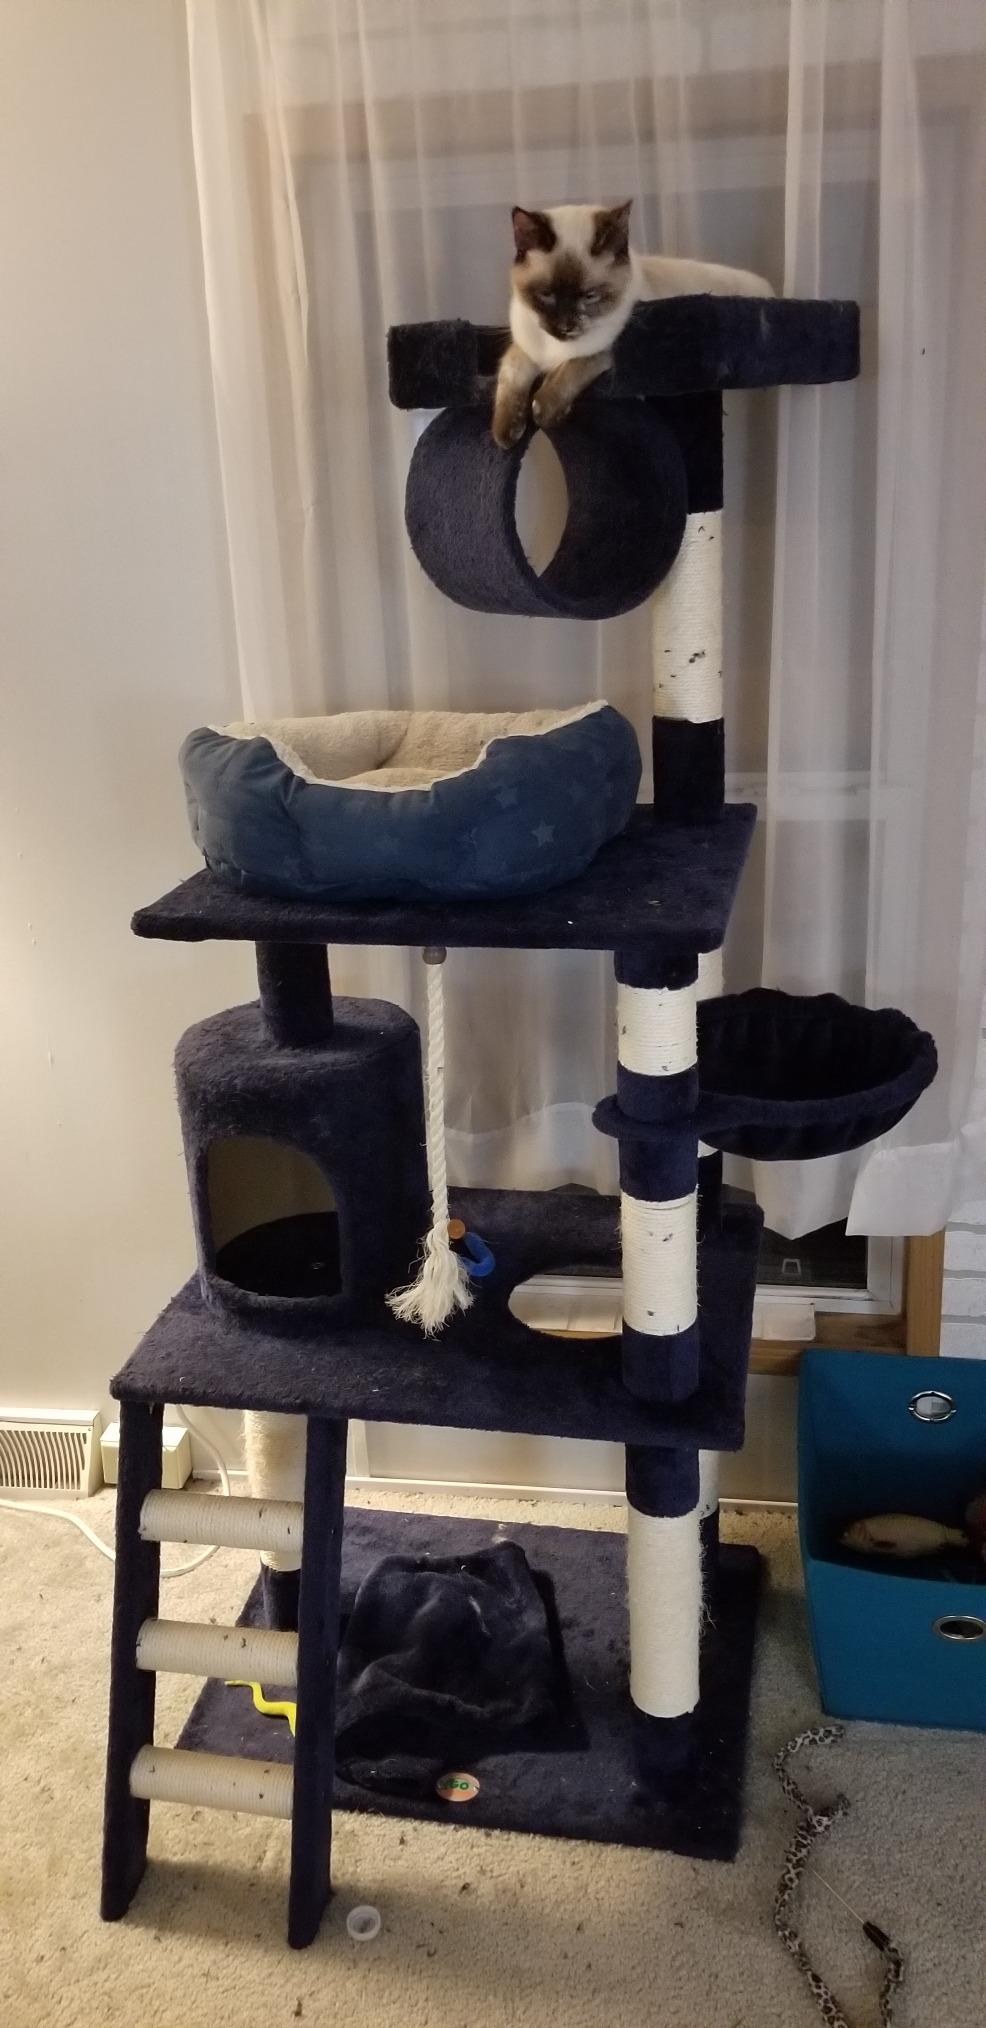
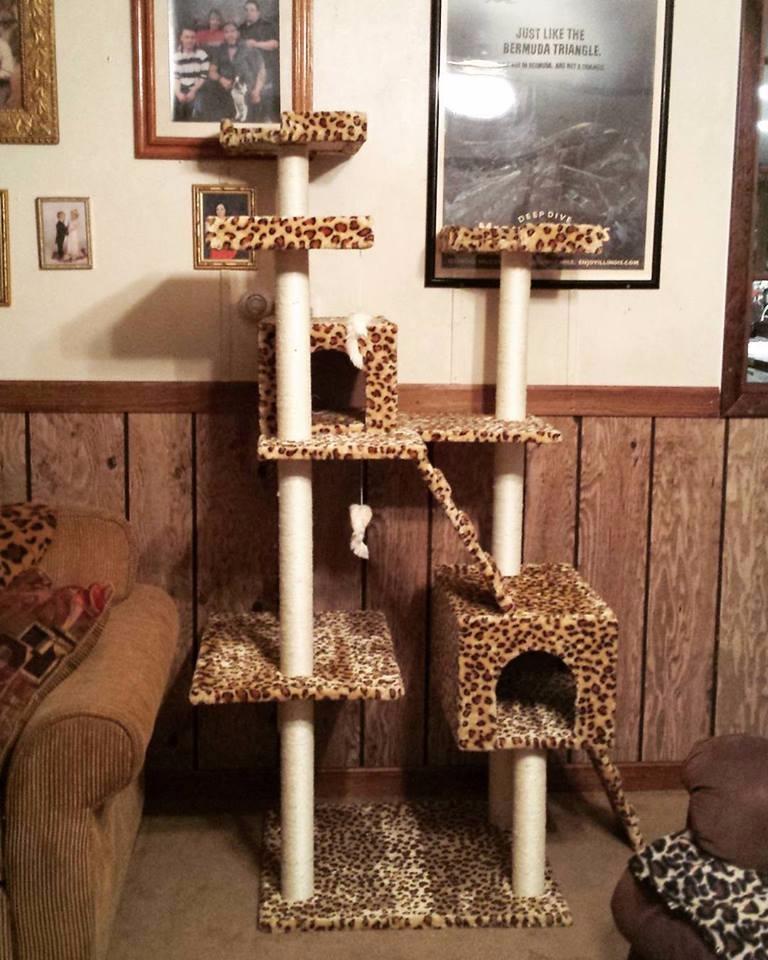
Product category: items_cat tree
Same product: no